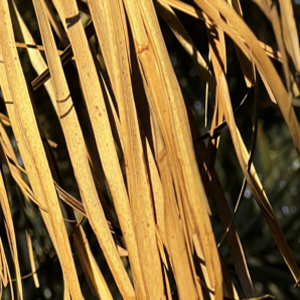
Label: Fusarium Wilt